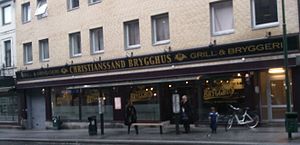
Christianssand Brygghus
Christianssand Brygghus
Christianssand Brygghus er et norsk mikrobryggeri, pub og spisested i Kvadraturen i Kristiansand. Christianssand Brygghus åbnede i september 2012. En stor del af den række af øl der kan købes i puben er produceret af mikrobryggeriet som er placeret i lokalet. Brygghuset serverer også mad fra sin egen kulgrill.